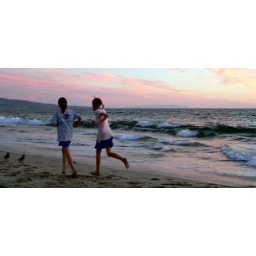
Two young preteen girls jogging on the beach under an ever-changing pastel sky.  Manhattan Beach , CA USA.